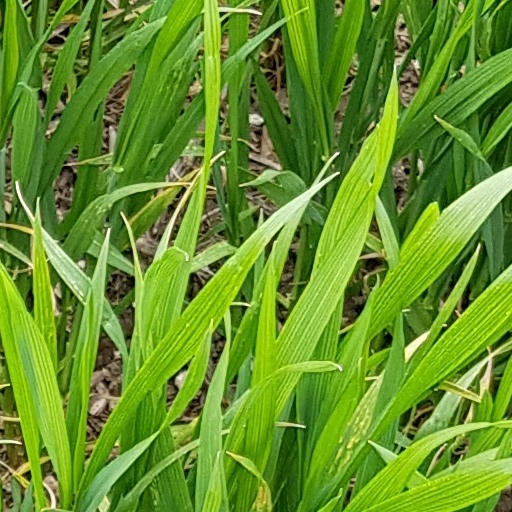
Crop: wheat